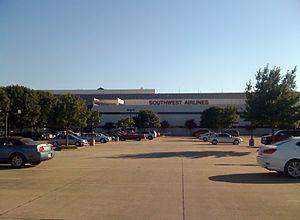
Southwest Airlines NYSE : LUV est la première compagnie aérienne à bas prix américaine, fondée le 18 juin 1971, à Dallas, au Texas par Rollin King et Herb Kelleher.